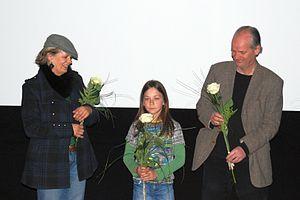
Tristan Göbel, né le 1ᵉʳ août 2002, est un acteur allemand et ancien enfant star.